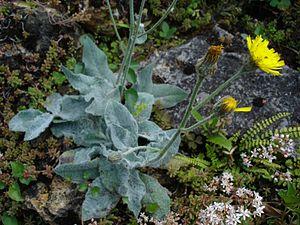
L'épervière laineuse est une plante herbacée du genre Hieracium et de la famille des Astéracées.